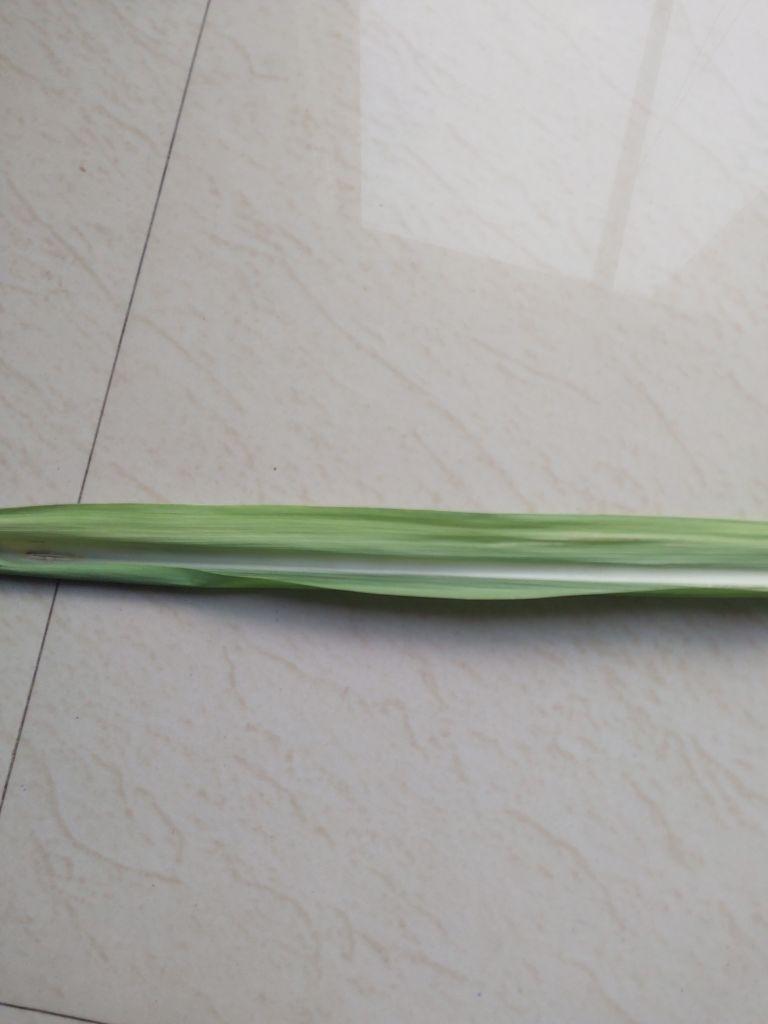
Label: Viral Disease